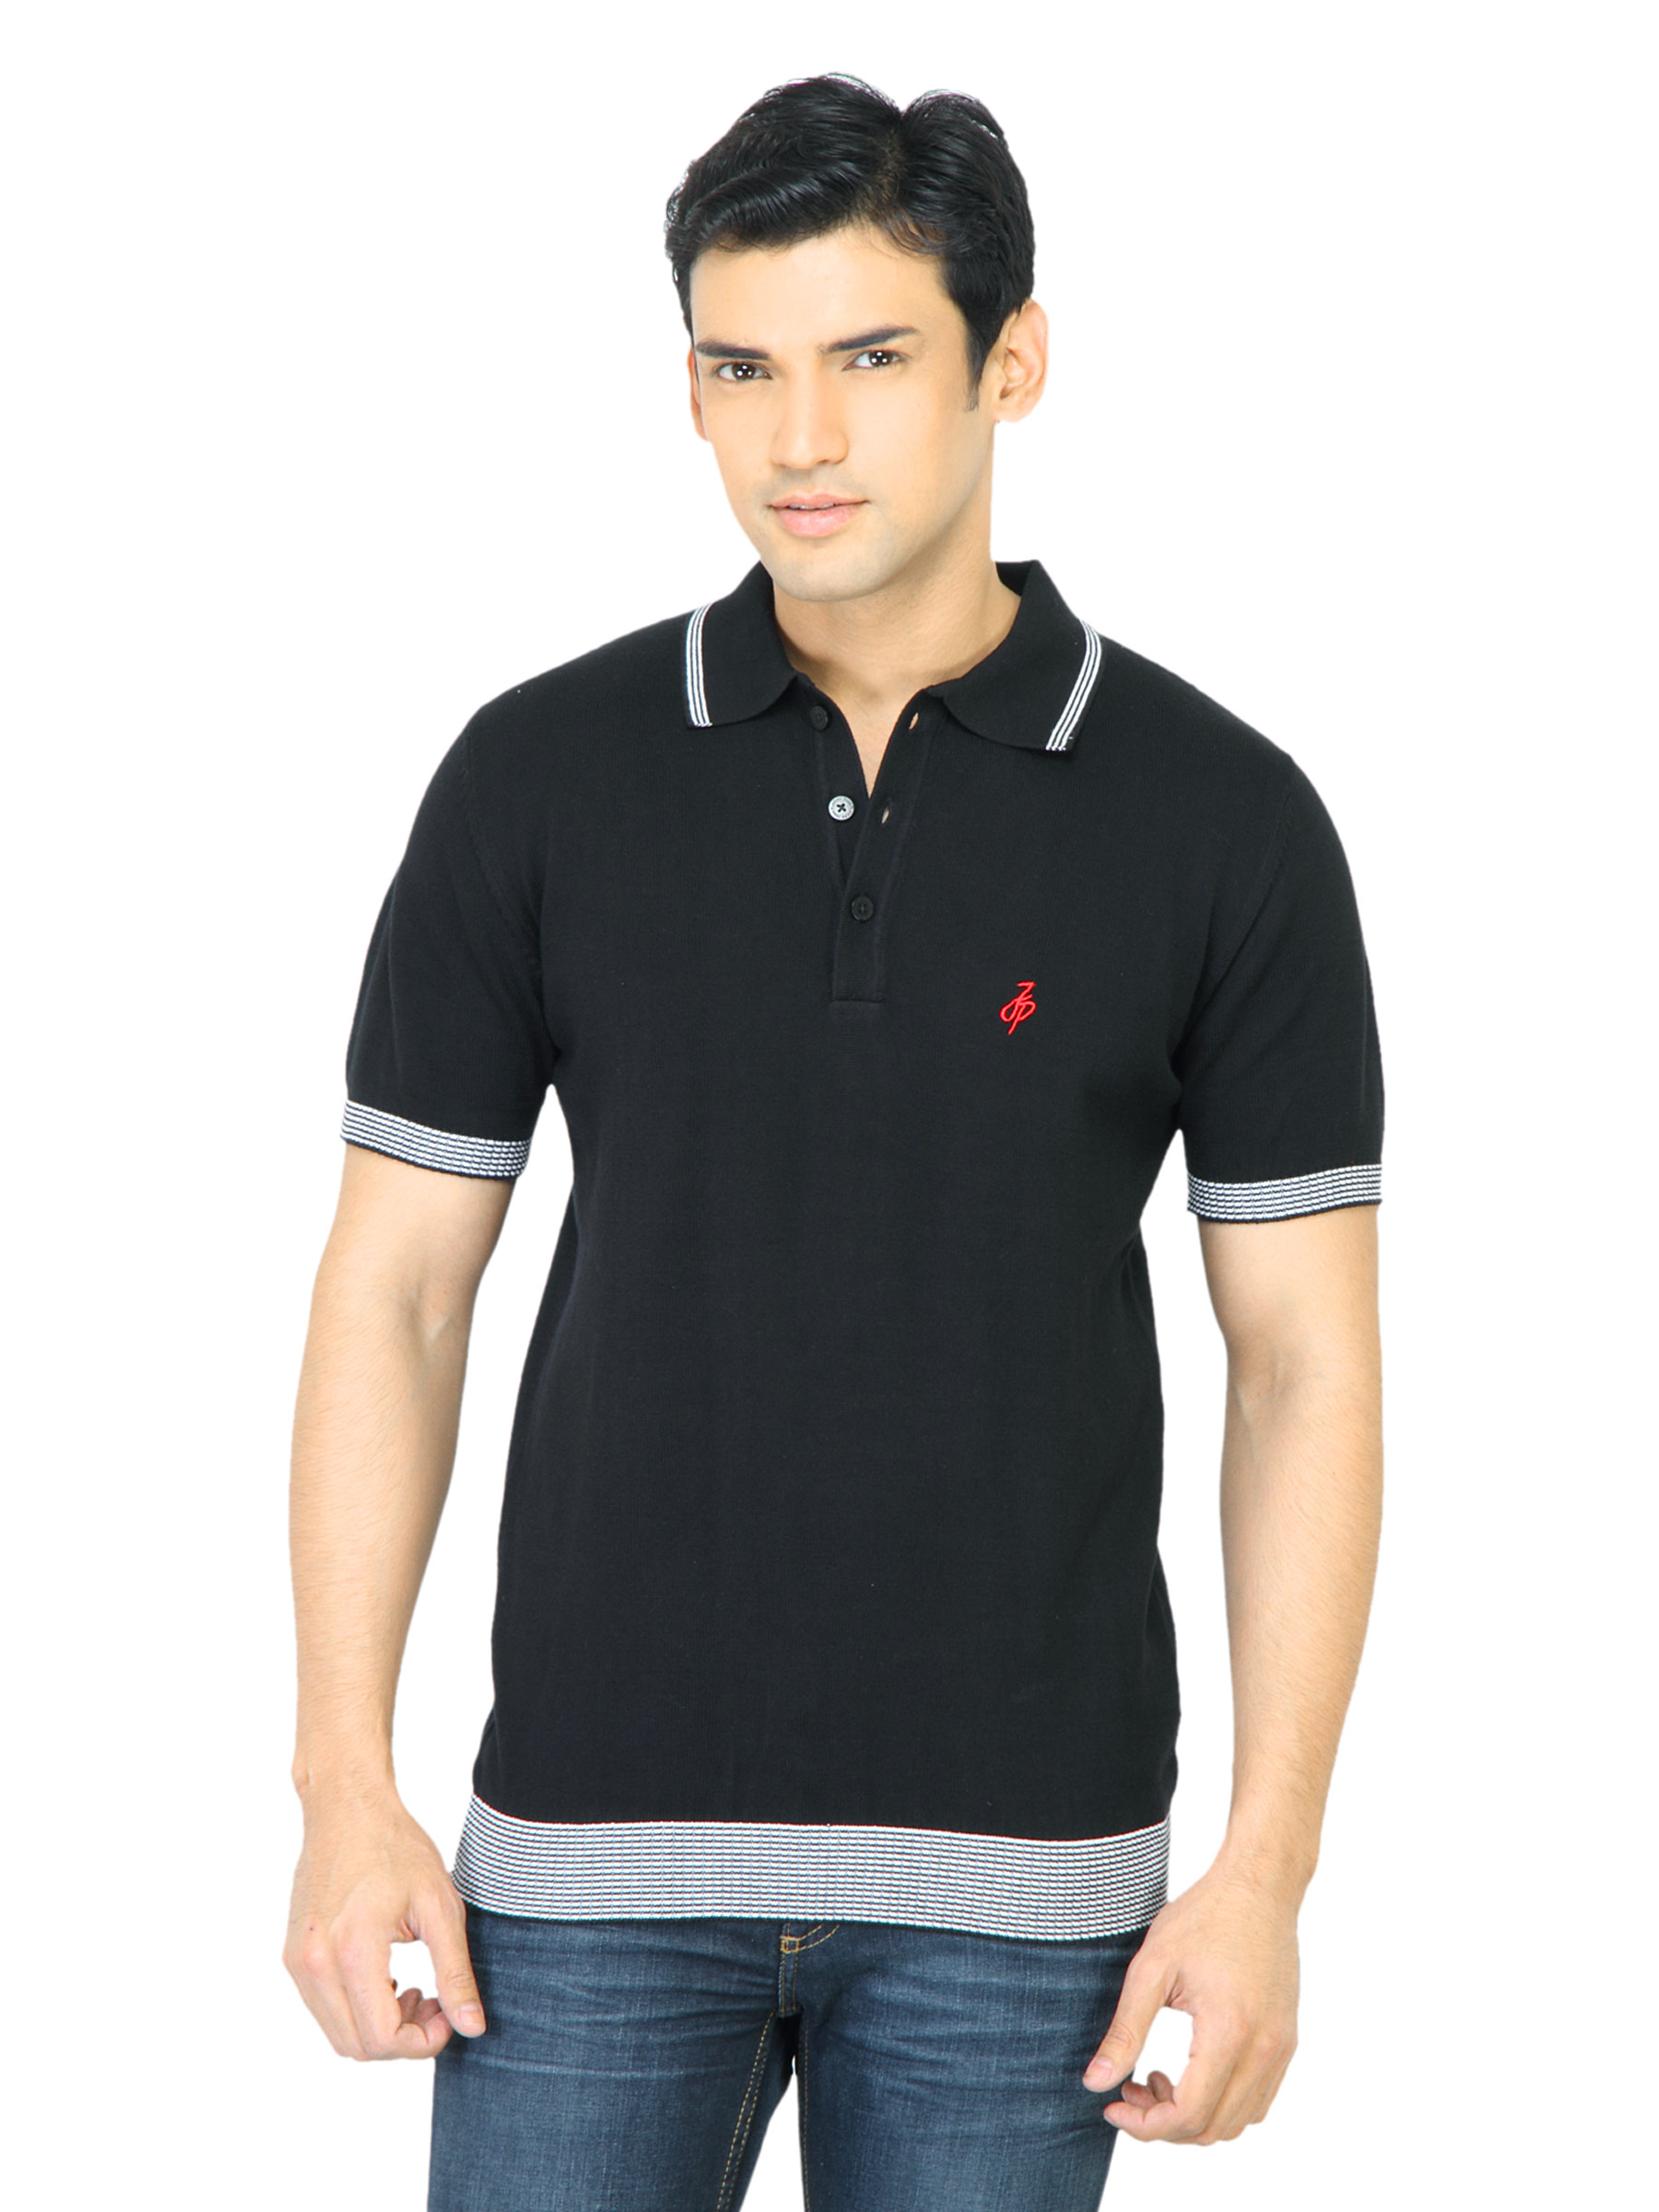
John Players Men Solid Black Polo T-Shirt
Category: Apparel / Topwear / Tshirts
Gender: Men
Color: Black
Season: Fall 2011
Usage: Casual